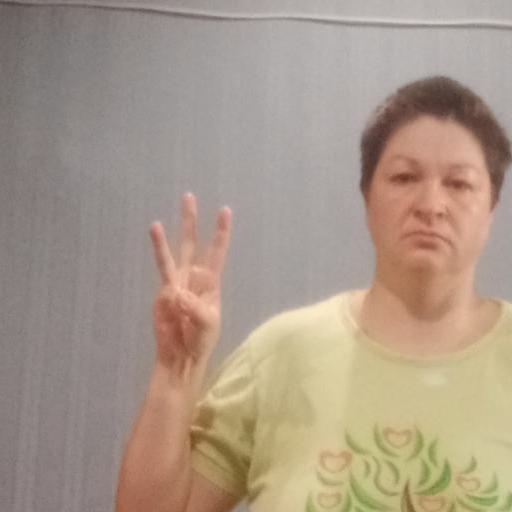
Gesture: three